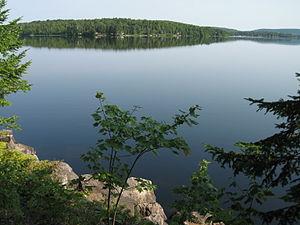
Photo du Lac-des-Écorces prise de la piste cyclable du p'tit train du nord.
Lac-des-Écorces est une municipalité qui fait partie de la municipalité régionale de comté d'Antoine-Labelle, située dans la région administrative des Laurentides, au Québec.